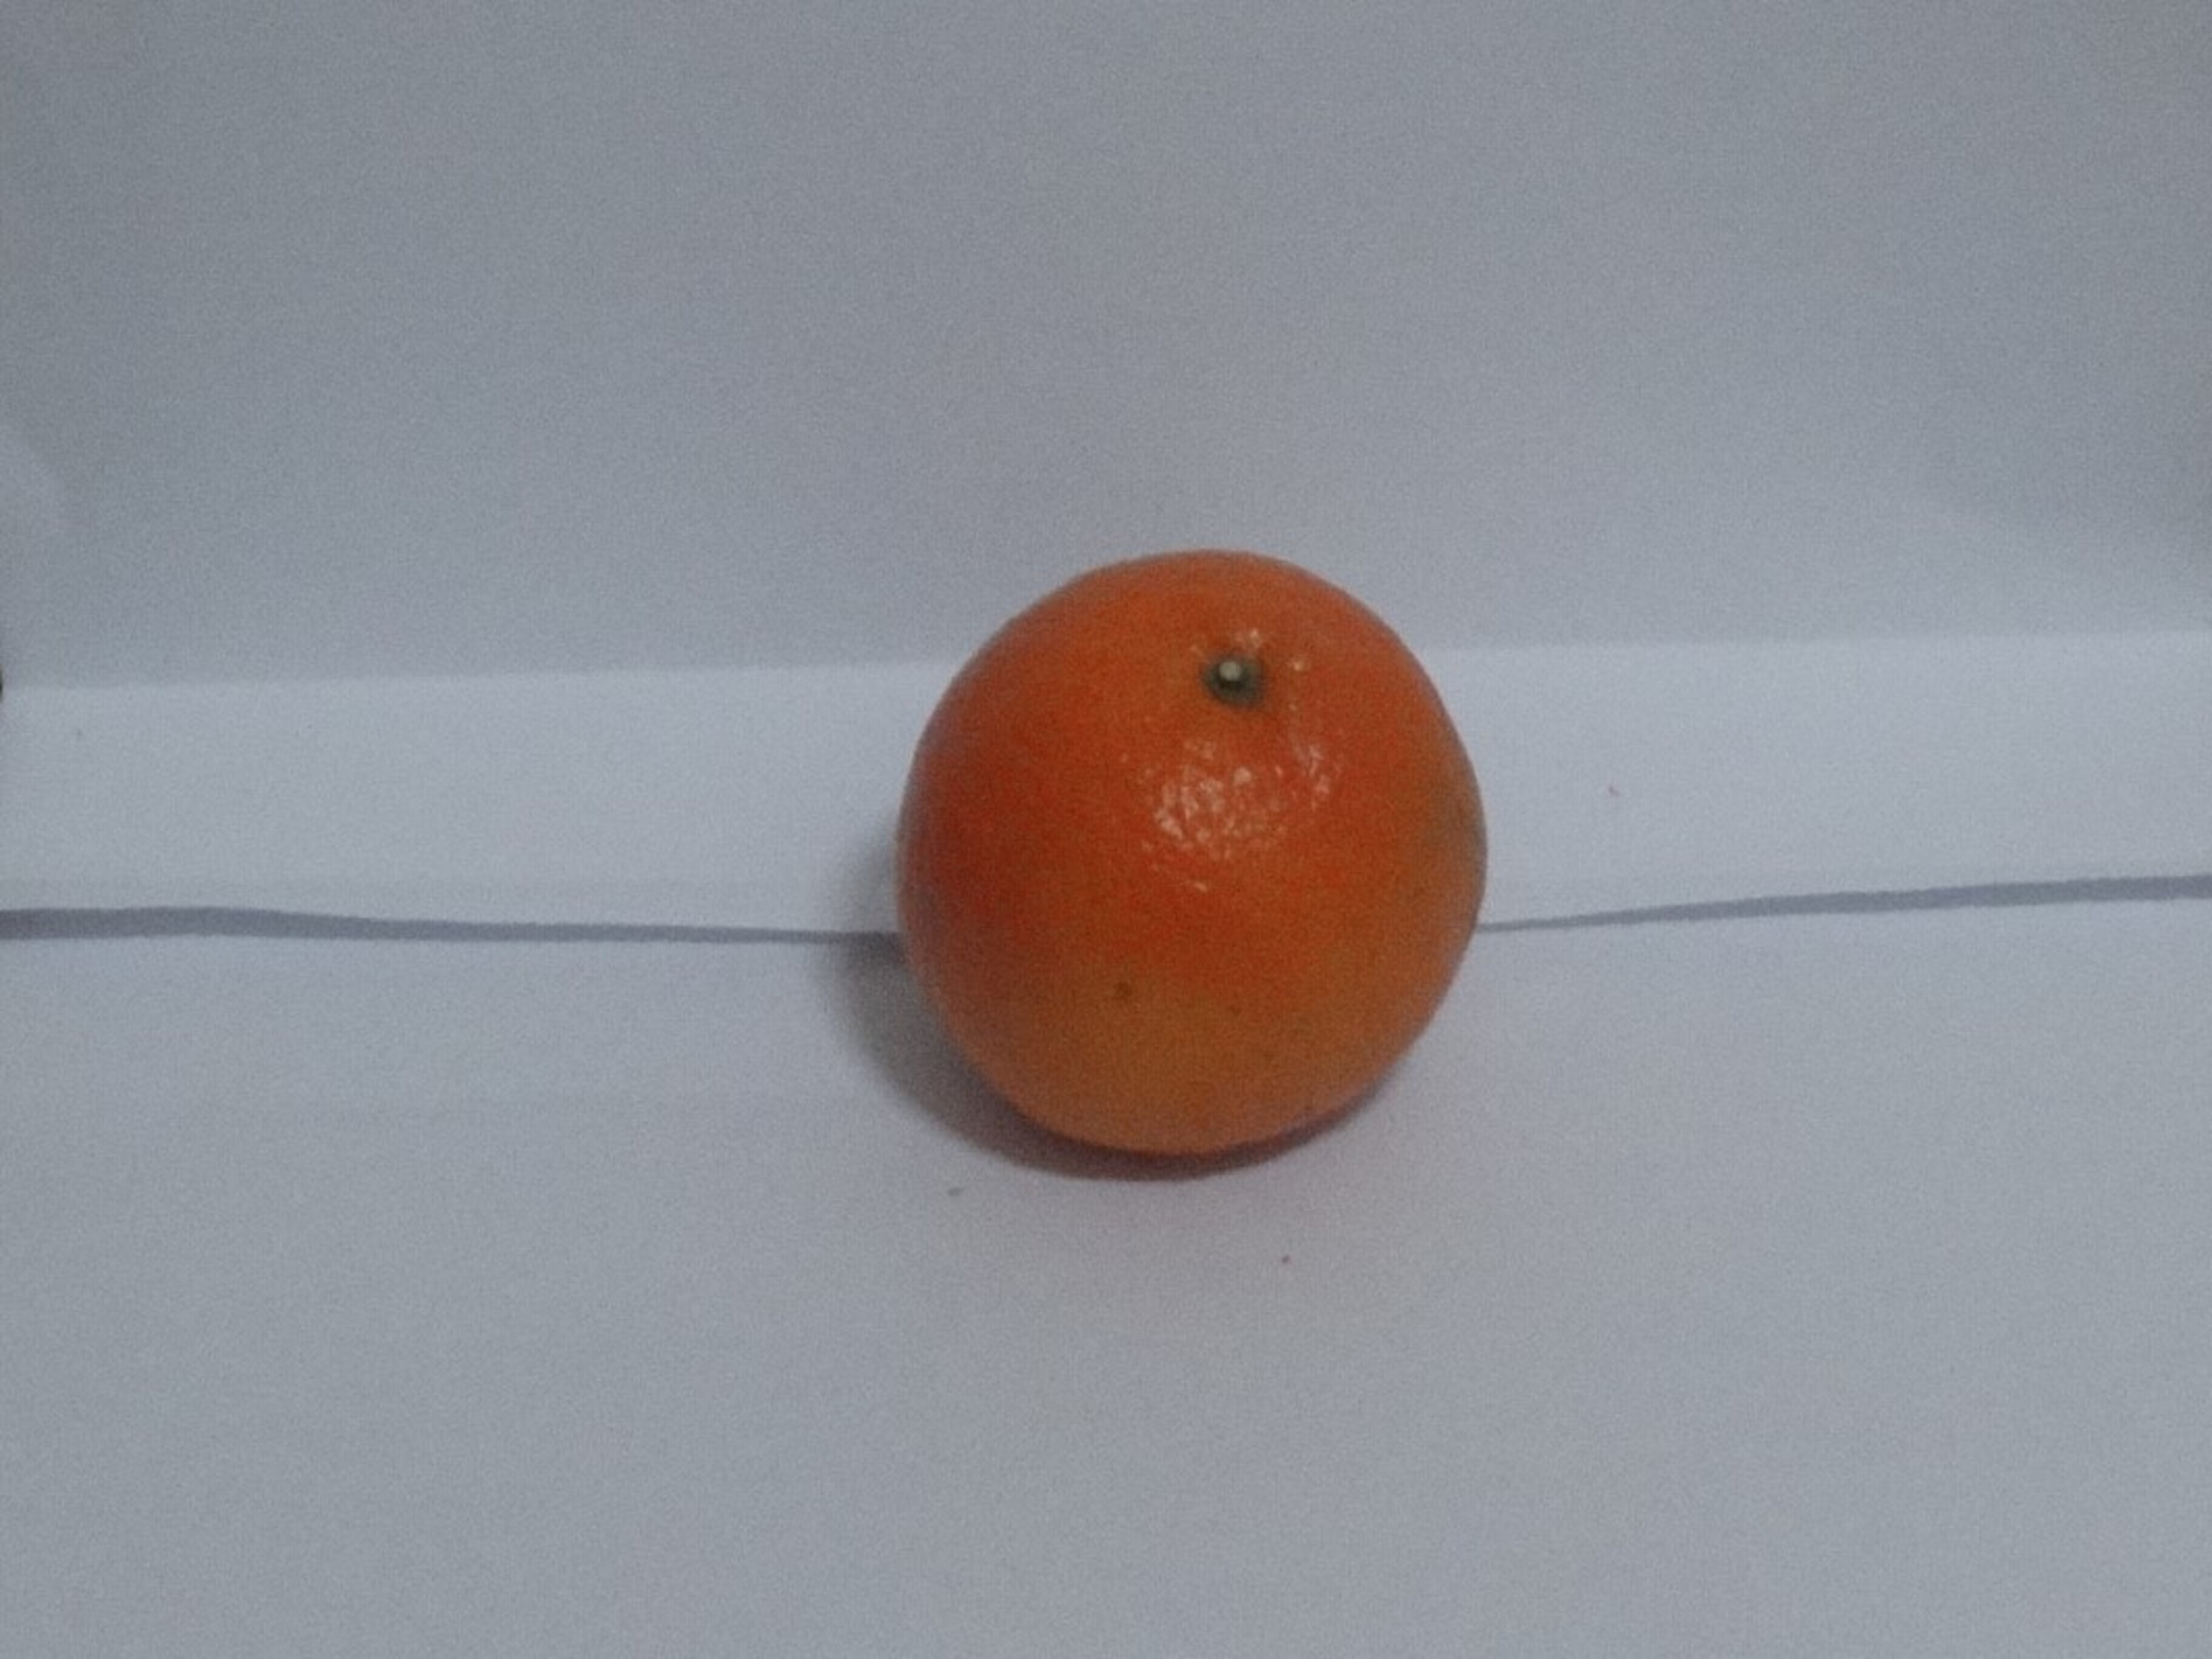
Citrus fruit variety: tankan